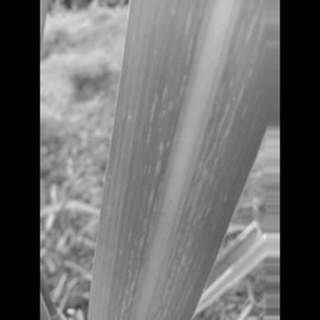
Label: sugarcane_mosaic